Calshot

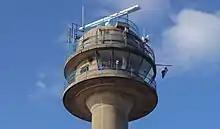
Close up of NCI – Calshot Tower

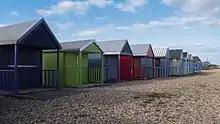
Row of beach huts at Calshot

The original hangar from the World War II flying boats remains as an activity centre for watersports (including kite-surfing), climbing, snowboarding and track cycling. There is a small indoor velodrome, a dry ski slope, and facilities for climbing and bouldering. The climbing grades vary from about 3 to the occasional 8a. The centre offers residential and visitor courses.